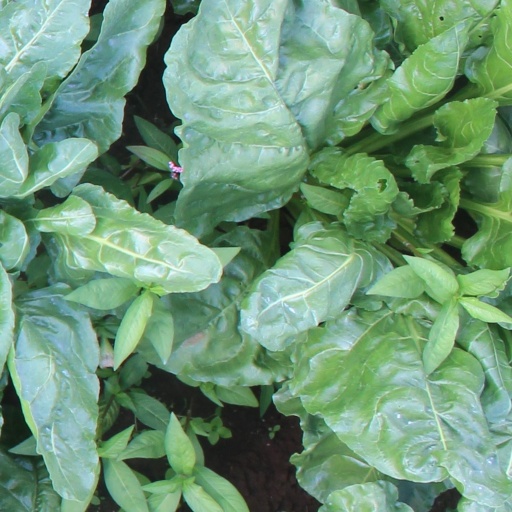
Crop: sugar beet